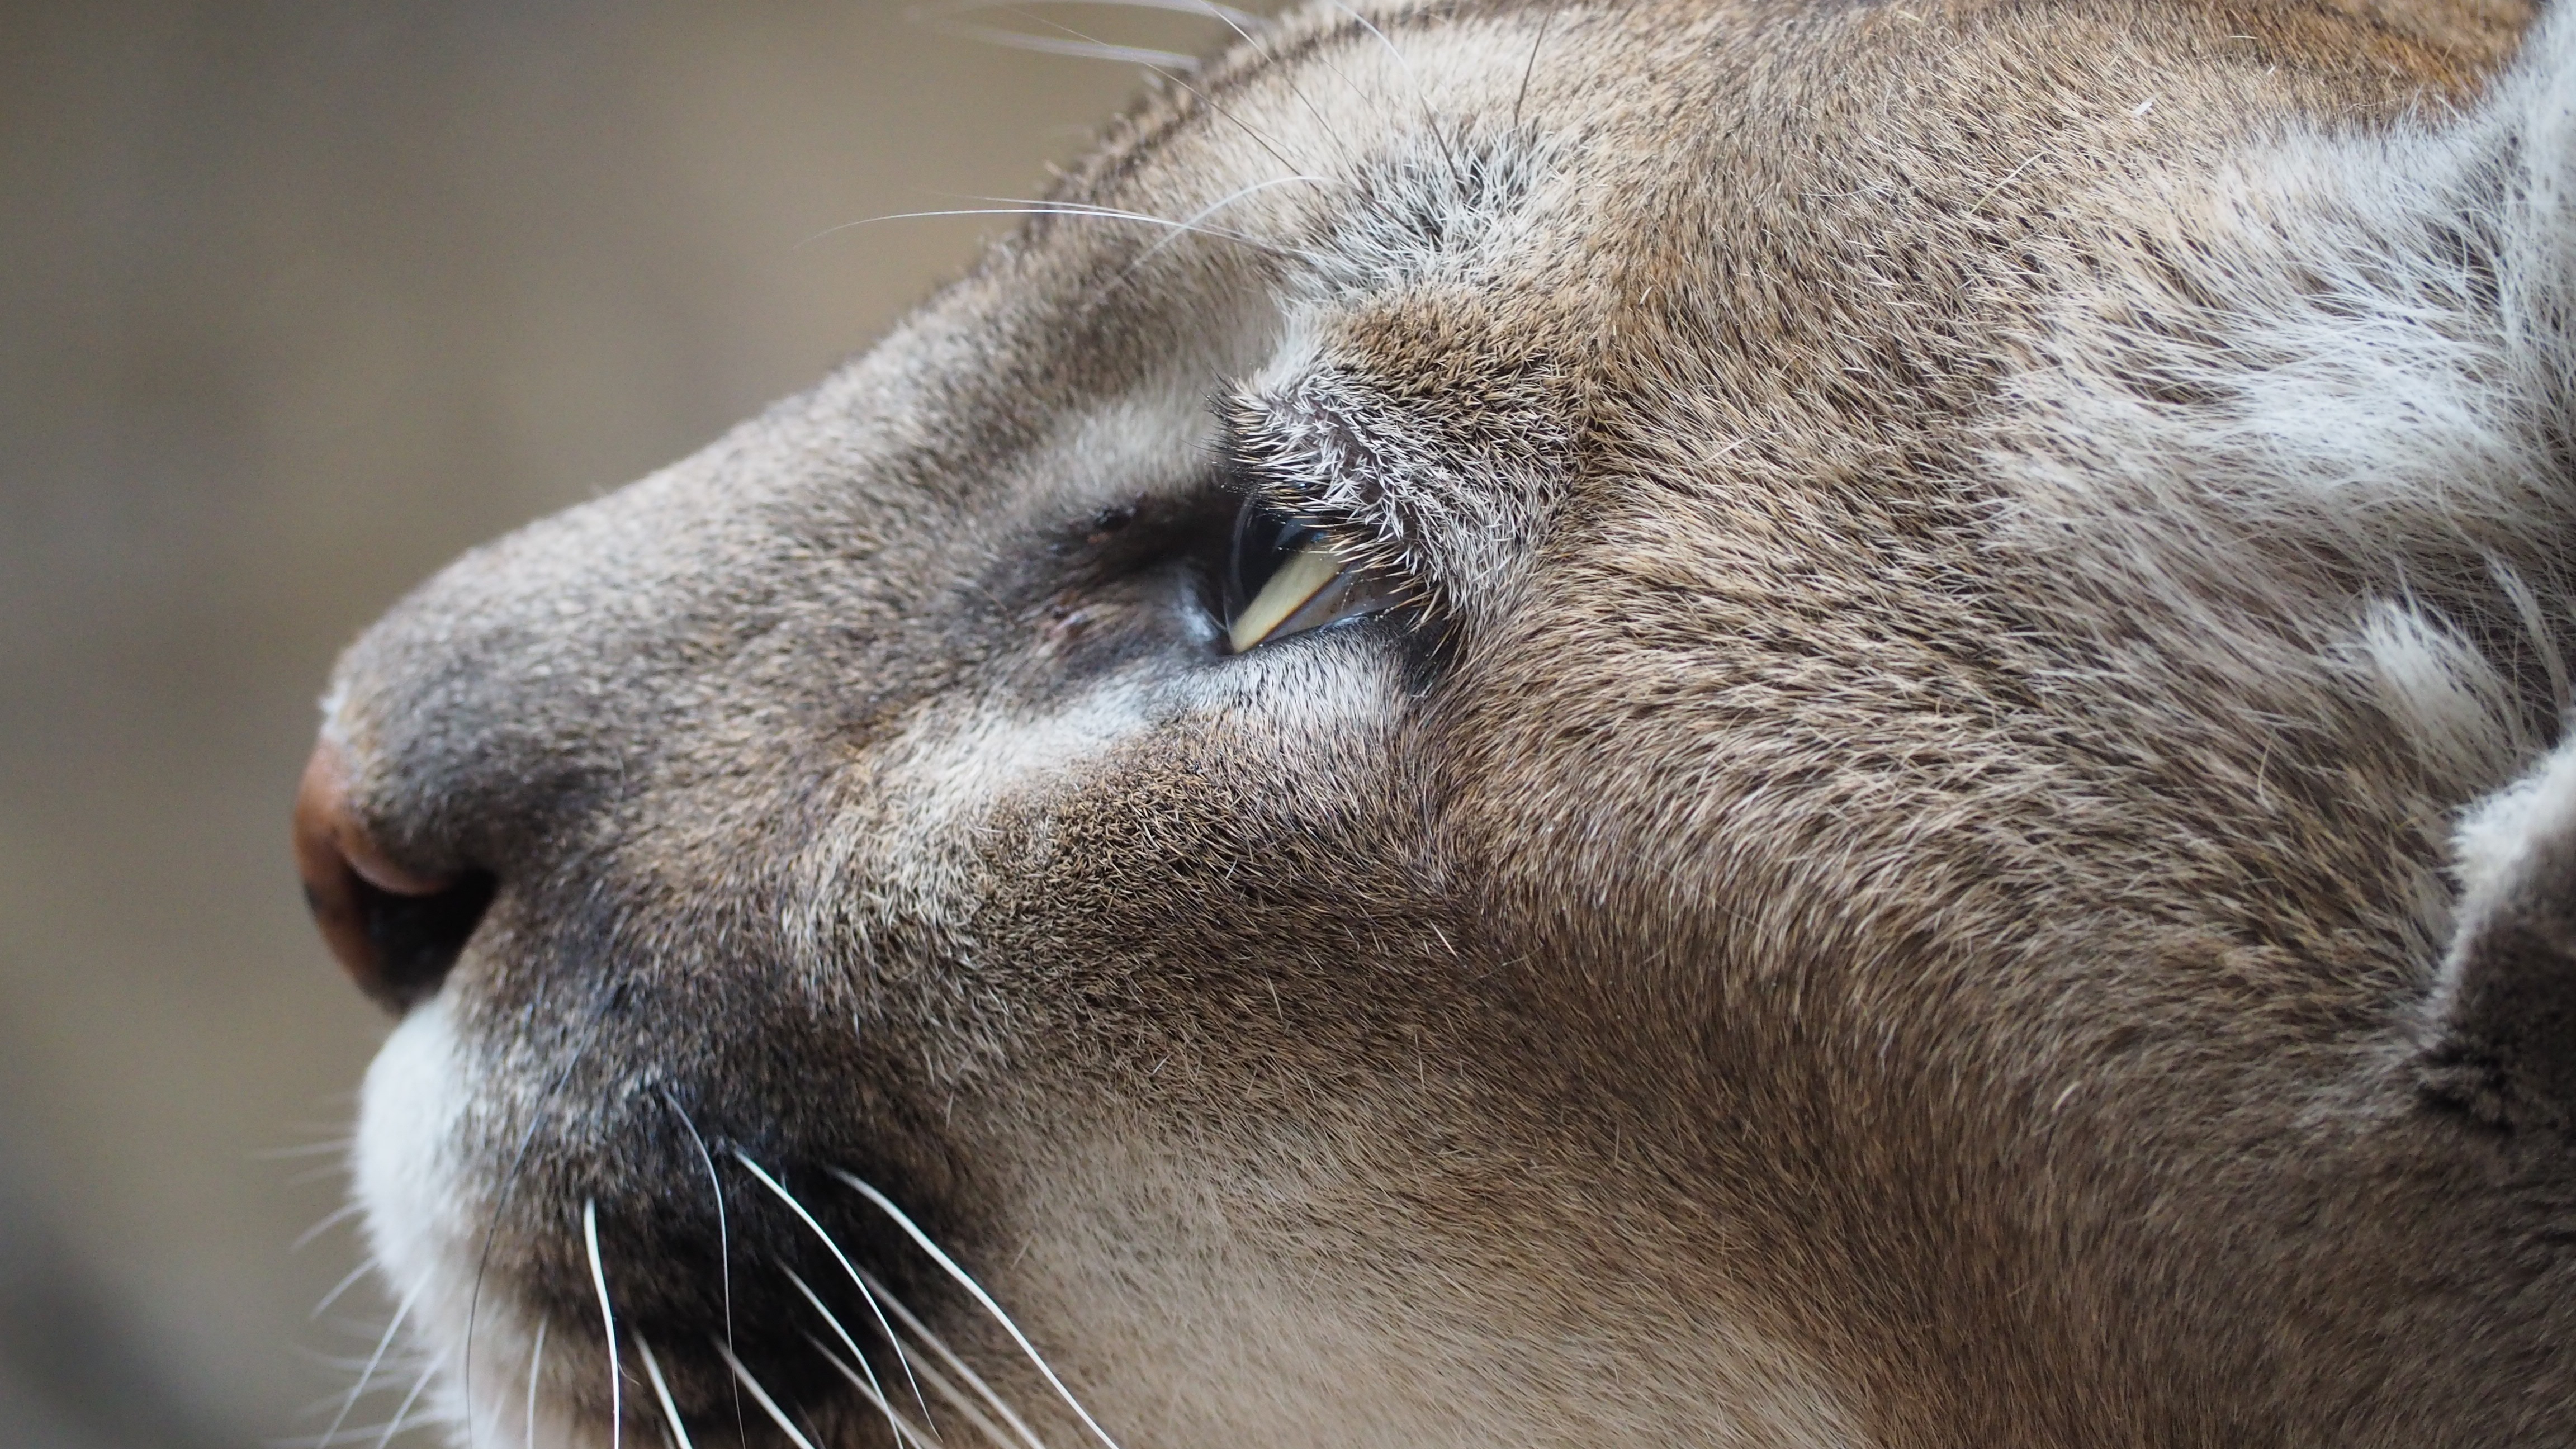
nature, mountain, animal, looking, wildlife, wild, zoo, fur, cat, feline, mammal, predator, fauna, lion, close up, face, nose, eyes, whiskers, snout, eye, furry, beast, vertebrate, creature, big, carnivore, hunter, wildcat, dangerous, powerful, cougar, mountain lion, puma, small to medium sized cats, cat like mammal